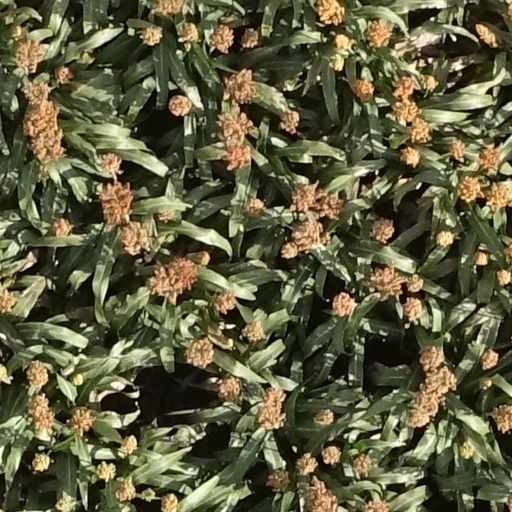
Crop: sorghum